Yohan Rossel

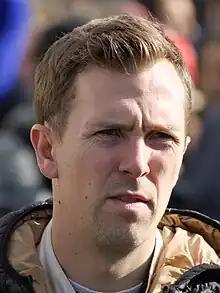
Rossel at the 2023 Central European Rally

Yohan Rossel (born 13 February 1995) is a French rally driver. In 2021, he became the driver's champion in the WRC3 category. Rossel is also the 2019 French Rally champion. His younger brother, Léo Rossel, is also a rally driver; both are currently competing for PH Sport in the WRC2 category.